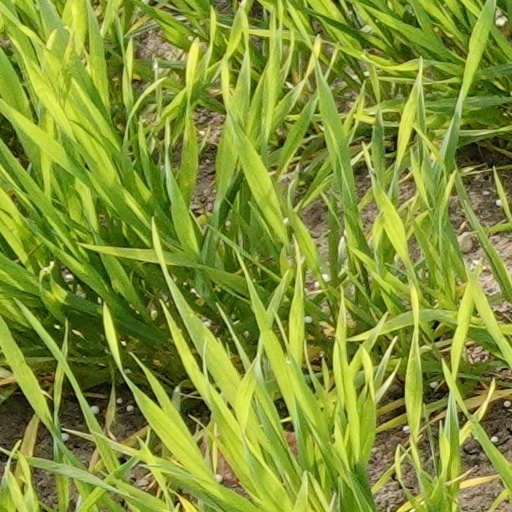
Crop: wheat